Answer in natural language. Consider the 3D positions of the objects in the scene and not just the 2D positions in the image. Is the centerpoint of  Doorway at a higher height than black wheeled office chair? Choose between the following options: no or yes
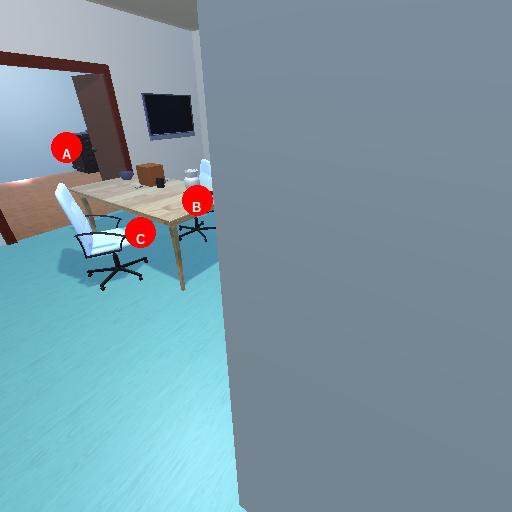
<answer>no</answer>